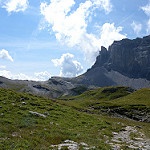
Label: mountain